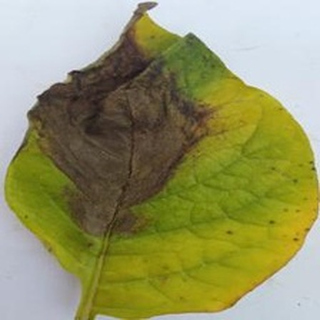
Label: potato_late_blight